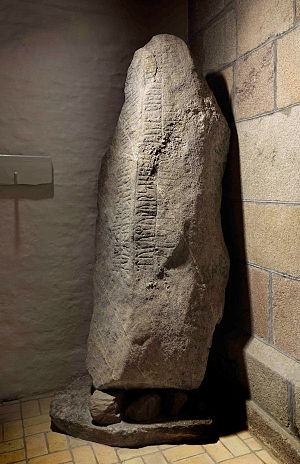
Gunderup-stenen 1
Foto af Roberto Fortuna
Gunderup-stenen 1 er en runesten, fundet i Gunderup i 1629. Stenens oprindelige plads har været ved en gravhøj "paa Fialrø marck wdi Gunderup sogn", "tæt tilhøire for Veien mellem Fjellerad og Haals". Al tale om, at stenen har stået på toppen af en høj stammer fra Worm, der har tydet Skonvigs meddelelse under påvirkning af indskriftens indhold. Stenen har formentlig stået ved højen, som tidligt er blevet ødelagt og anvendt som kartoffelkule. Den blev udgravet i 1898 uden at finde andet end to aflange firkantede huller med murstensbrokker, dvs. kartoffelkulerne. Runestenen står nu i Gunderup Kirkes våbenhus sammen med Gunderup-stenen 2.